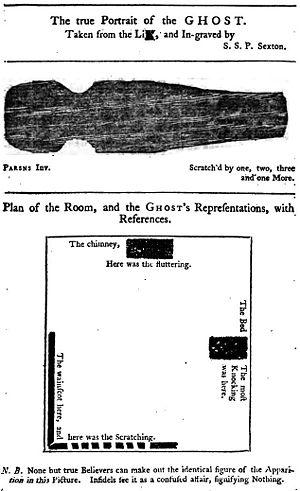
L’histoire du fantôme de Cock Lane est une affaire d’appartement hanté qui défraie la chronique londonienne en 1762 avant d’être reconnue comme une imposture.